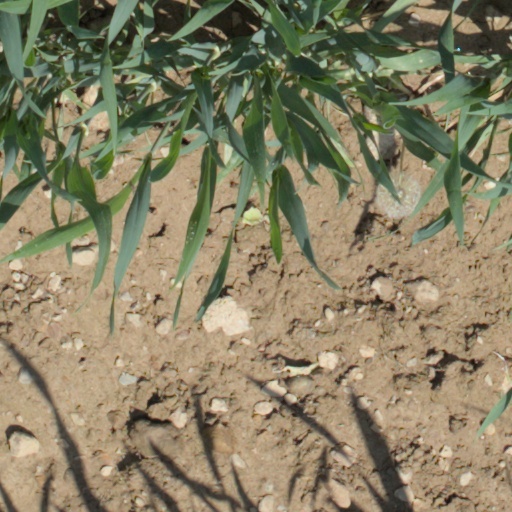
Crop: wheat